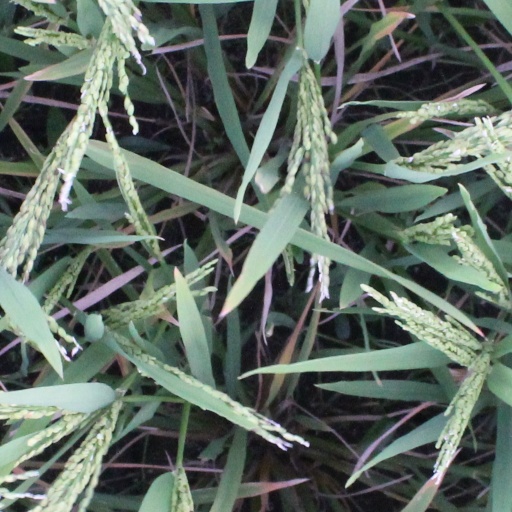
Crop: rice